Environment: real
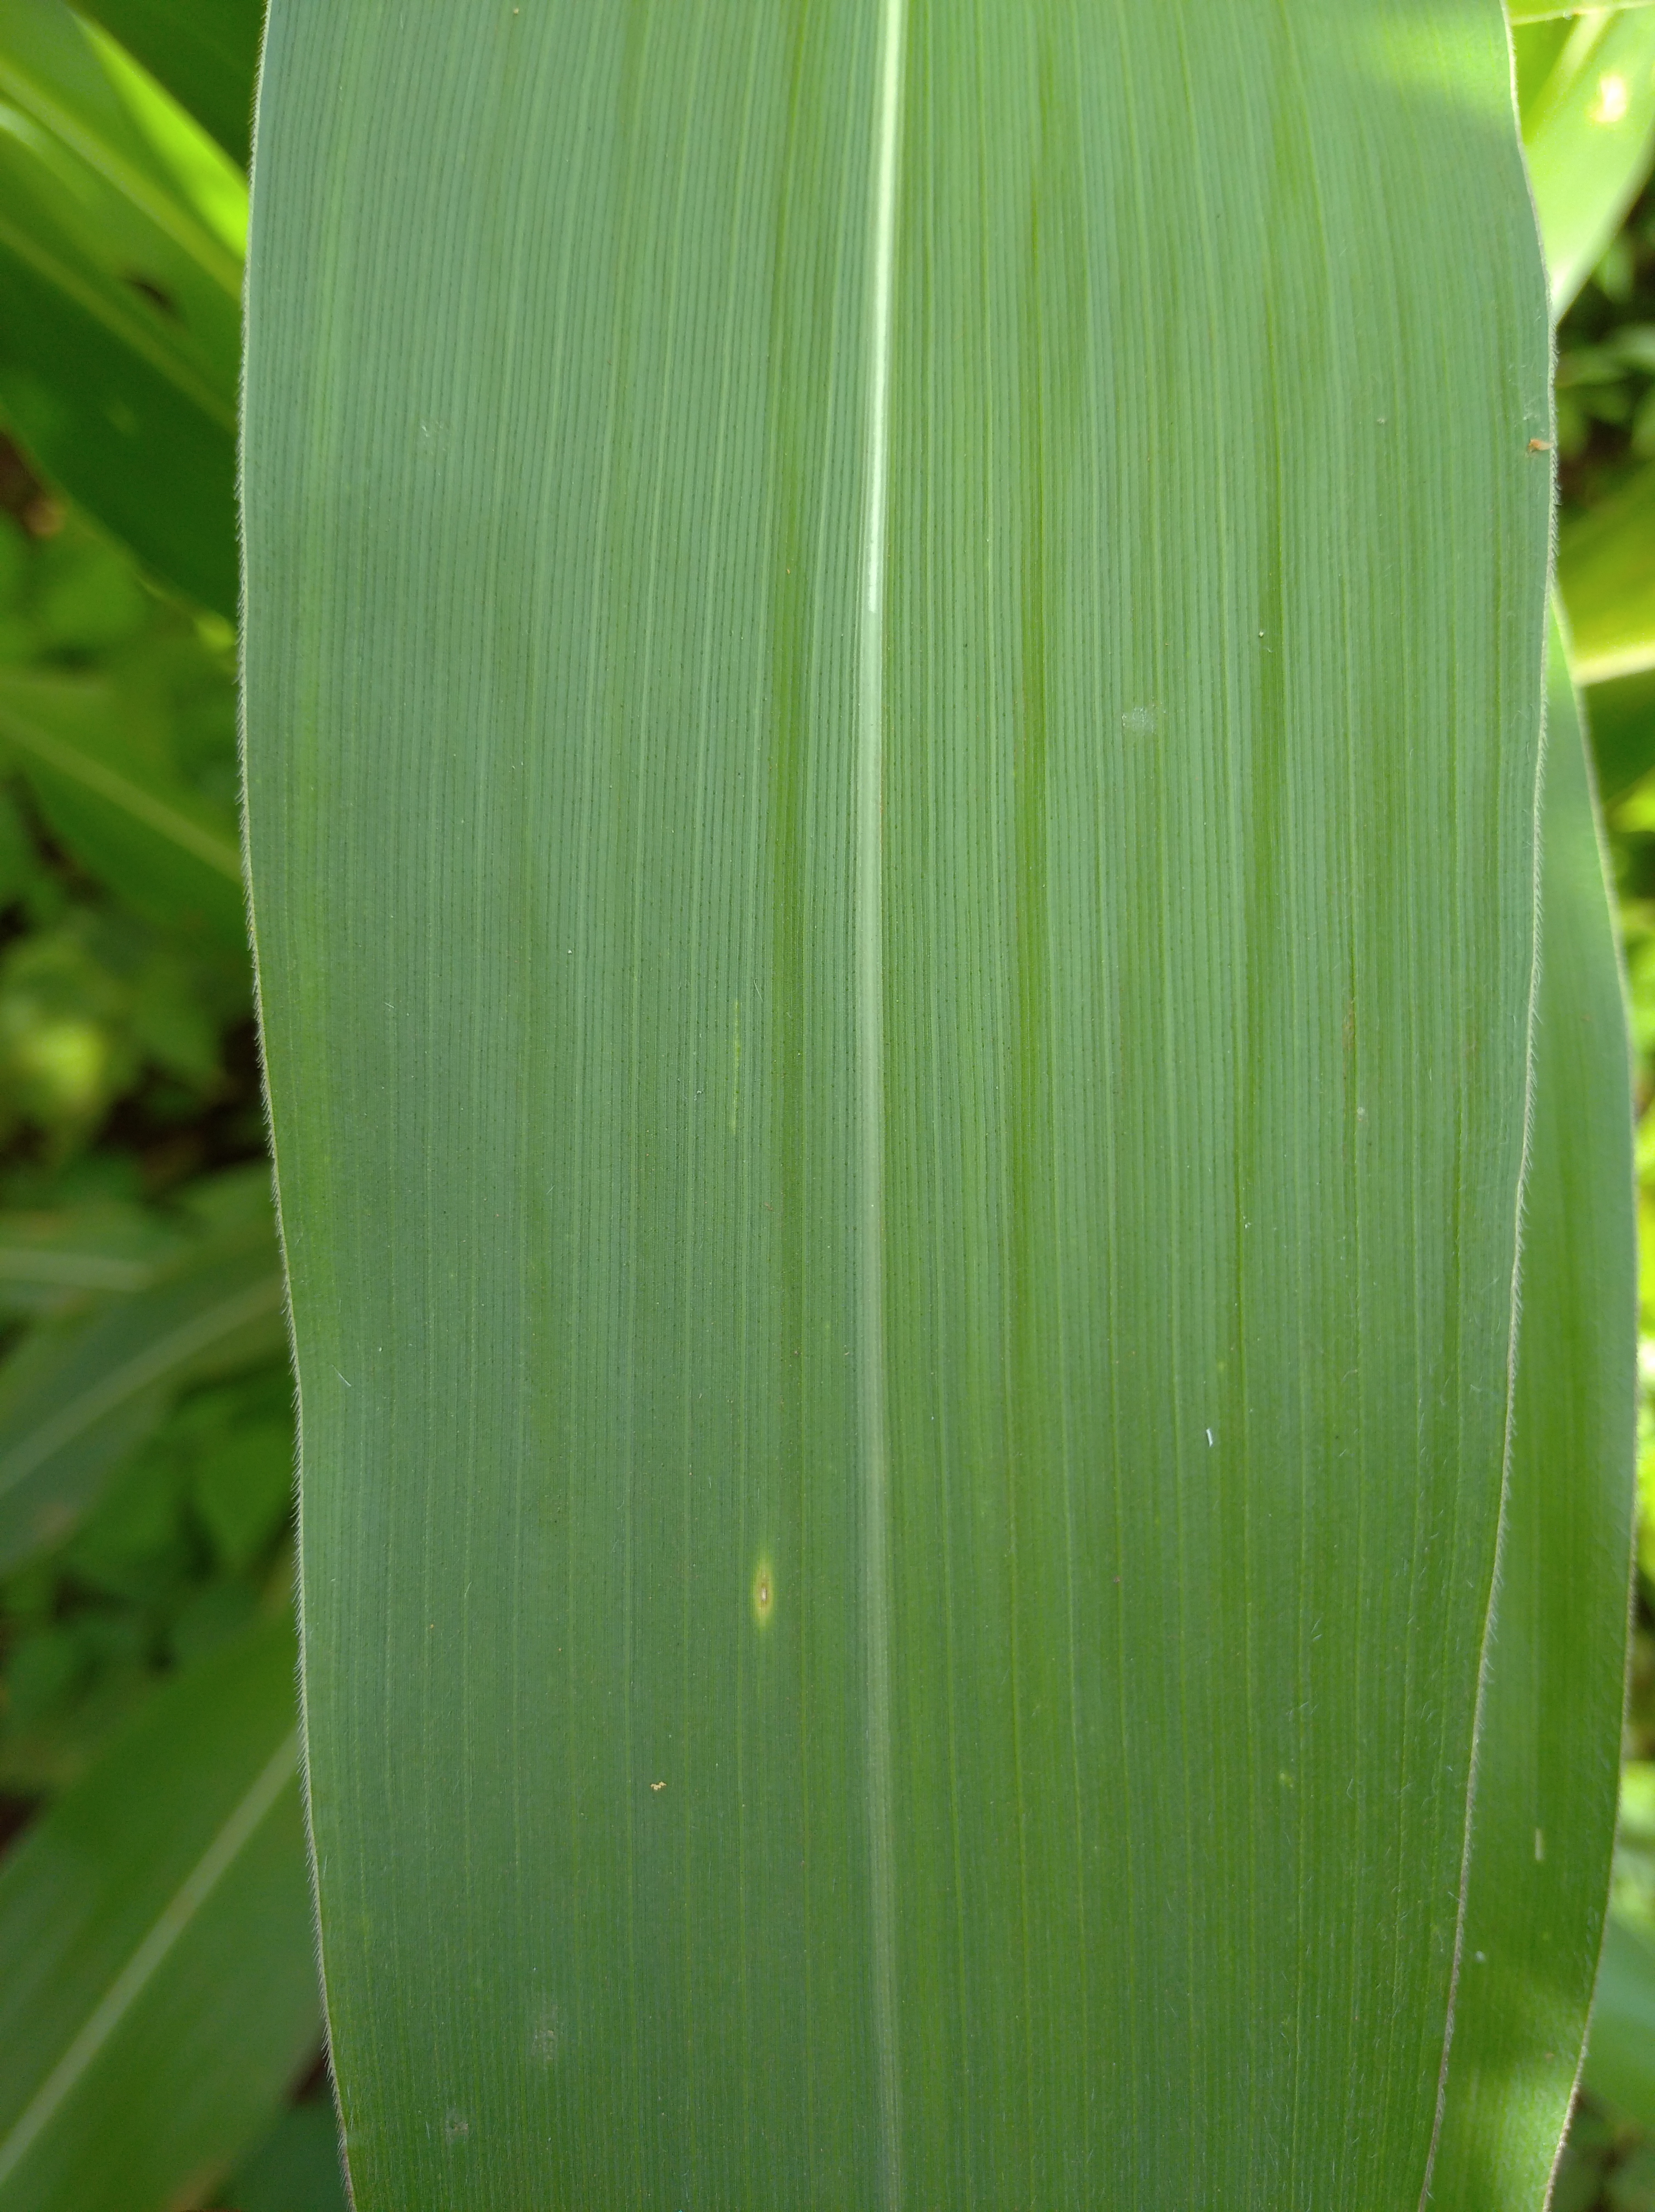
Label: healthy